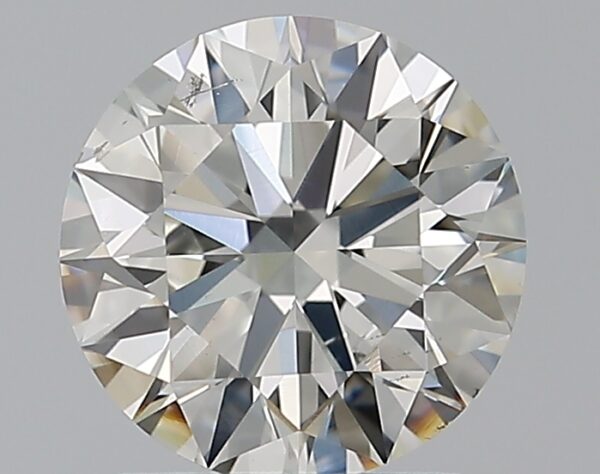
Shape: round
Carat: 1.2
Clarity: VS2
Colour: I
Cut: EX
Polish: EX
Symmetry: EX
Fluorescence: N
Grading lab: GIA
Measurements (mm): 6.79 x 6.84 x 4.17